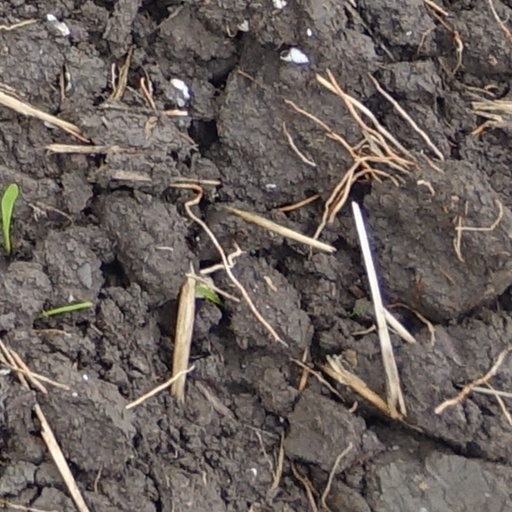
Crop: wheat